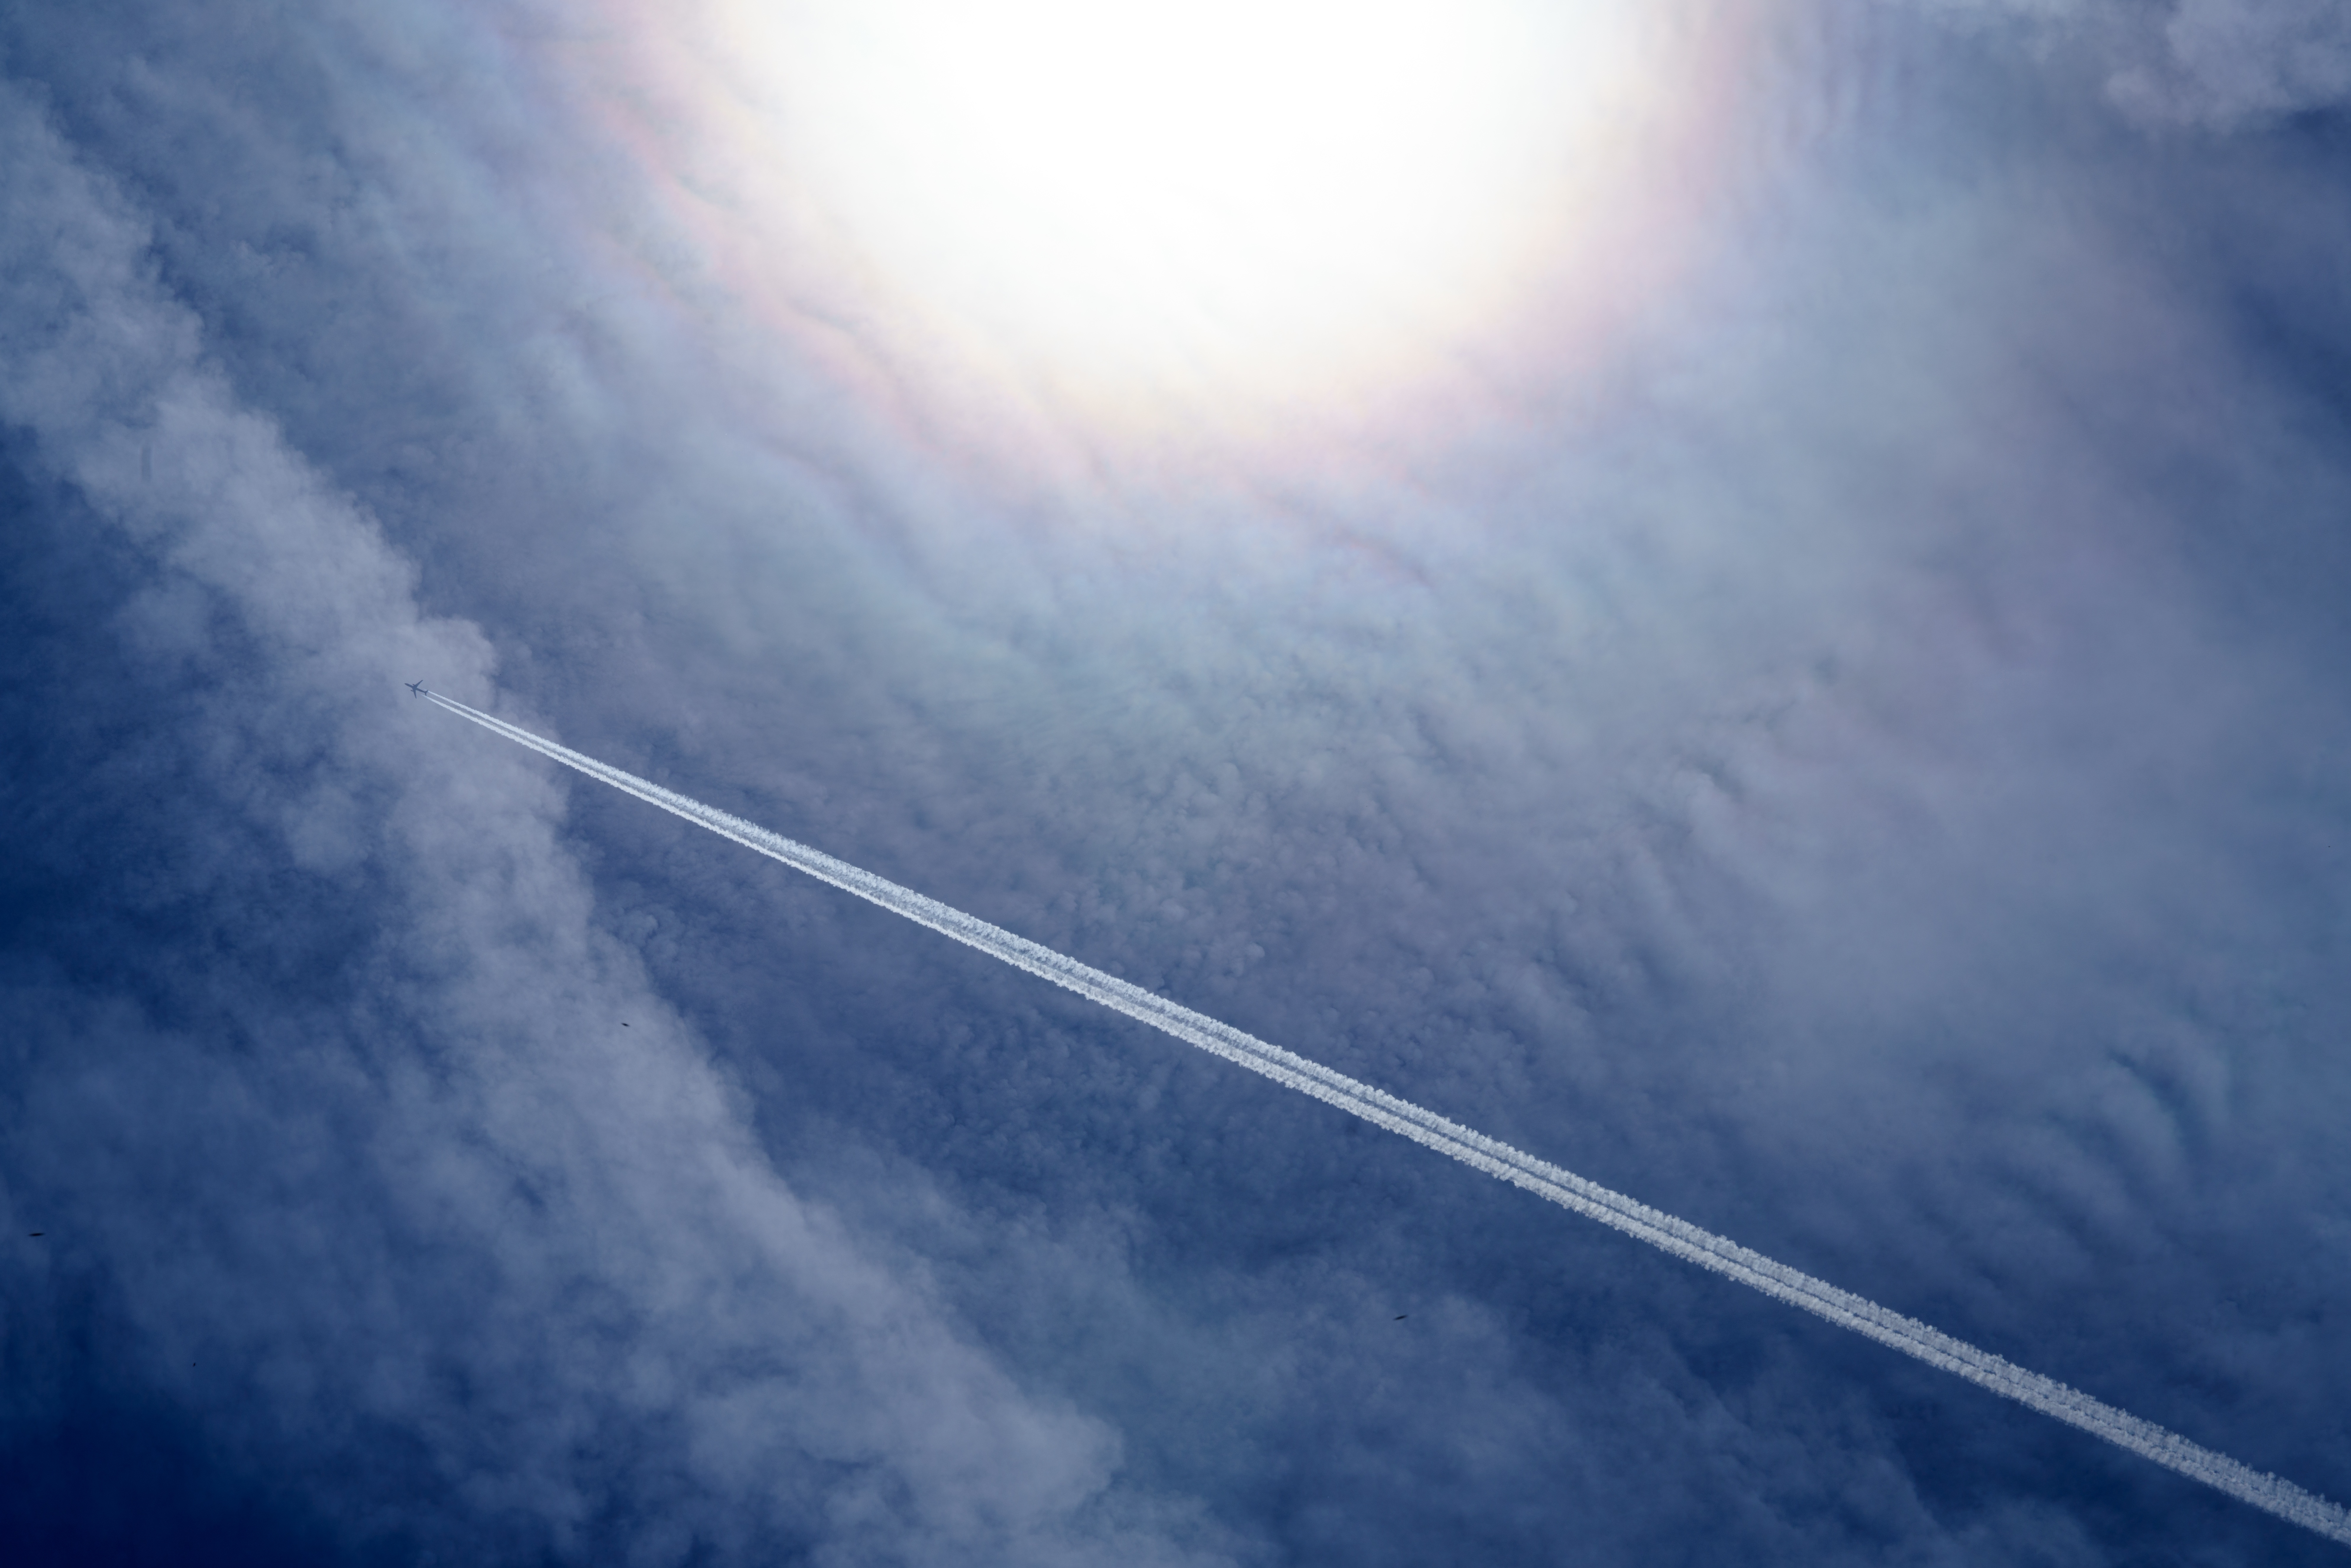
horizon, mountain, cloud, sky, sun, sunlight, wave, atmosphere, mountain range, jet, line, flight, blue, contrail, meteorological phenomenon, atmospheric phenomenon, atmosphere of earth